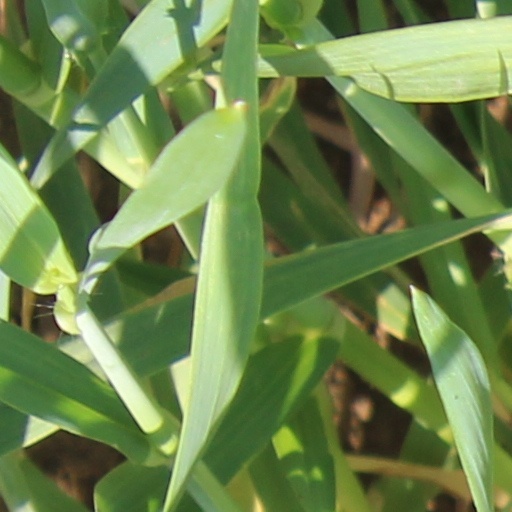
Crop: wheat